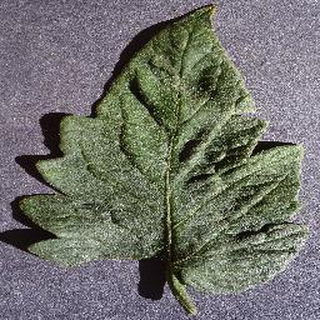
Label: healthy_tomato